Irish loan funds

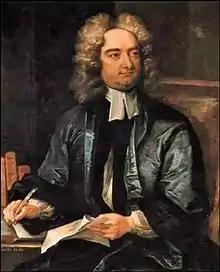
Jonathan Swift (1667–1745) by Charles Jervas

Jonathan Swift (1667–1745) may be credited with starting the loan fund system when he created a small fund with £500 of capital for use by poor but creditworthy people who had projects that promised high return on investment but who lacked collateral.